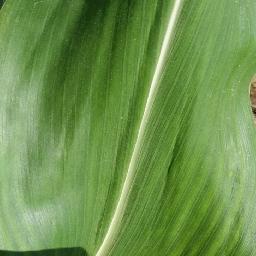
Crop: corn
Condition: (maize)_healthy